Lukas Classic Stakes

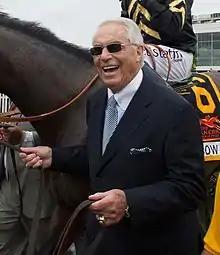
D. Wayne Lukas, for whom the race is named

The Lukas Classic Stakes is a Grade II American Thoroughbred horse race for three years old and older, over a distance of miles on the dirt held annually in September at Churchill Downs, in Louisville, Kentucky. The event currently carries a purse of $500,000.